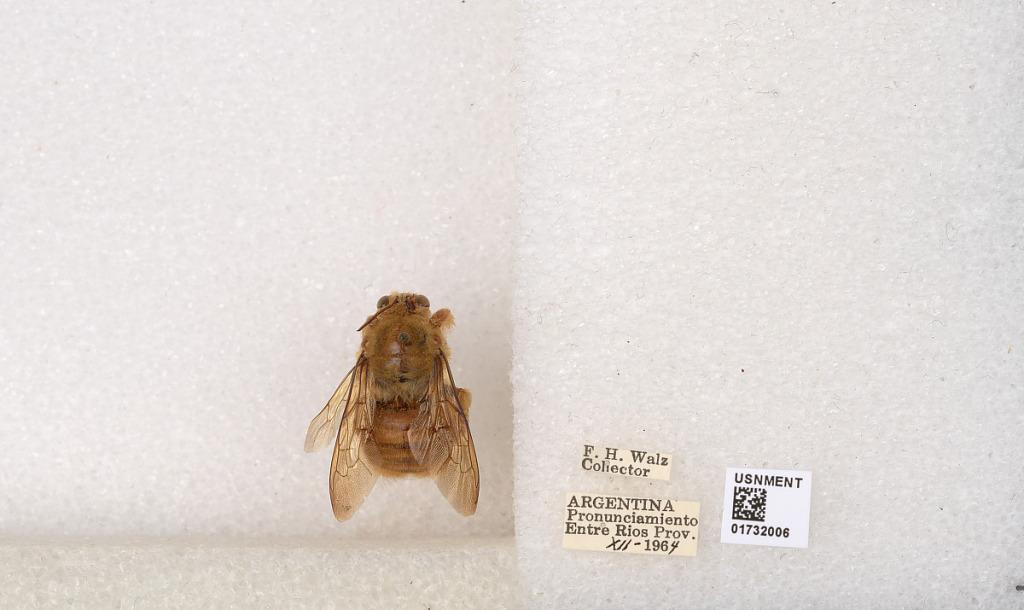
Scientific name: Xylocopa (Neoxylocopa) augusti Lepeletier
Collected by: F. Walz
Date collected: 1964-12-1
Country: Argentina
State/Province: Entre Rios
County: Departamento de Uruguay
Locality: Pronunciamiento
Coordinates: -32.3452, -58.4404